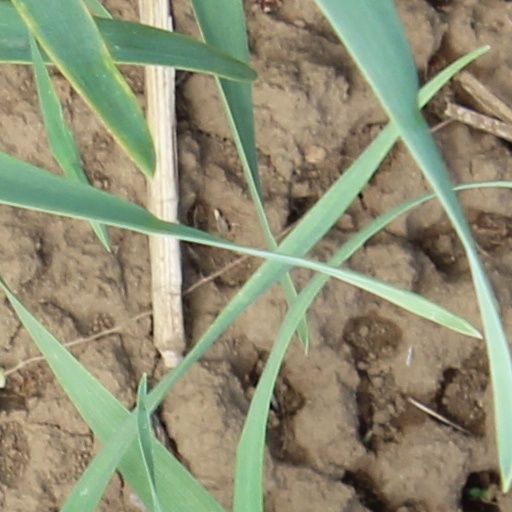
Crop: wheat